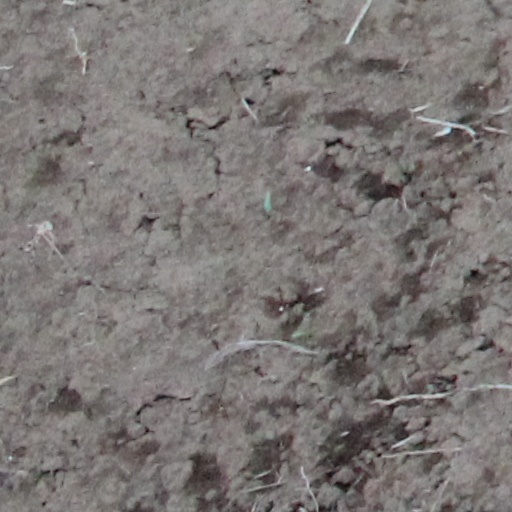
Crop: wheat